Bronte Clucas Quayle

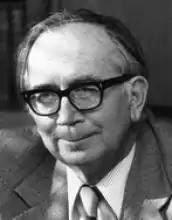
Bronte Clucas Quayle

Bronte Clucas Quayle, CB, OBE, SPK, QC (24 October 1919 – 12 October 1986) was an Australian barrister, civil servant, military officer and solicitor who served the first Australian parliamentary draftsman, and was later appointed Queen's Counsel for Canberra in 1978. He also served in the Attorney-General's Department in 1950. He drafted the 1962 Constitution of Pakistan as a consultant drafter.